Charles Edward Jennings

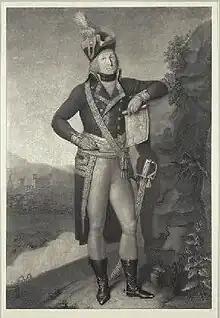

Charles Edward Jennings de Kilmaine (19 October 1751 – 11 December 1799) was an Irish-born French army officer who served under Napoleon. He was a staunch supporter of Irish independence from British rule in Ireland, while being an active supporter of the French Revolution. Kilmaine is known to have been an associate of Theobald Wolfe Tone, Thomas Paine and Napper Tandy.